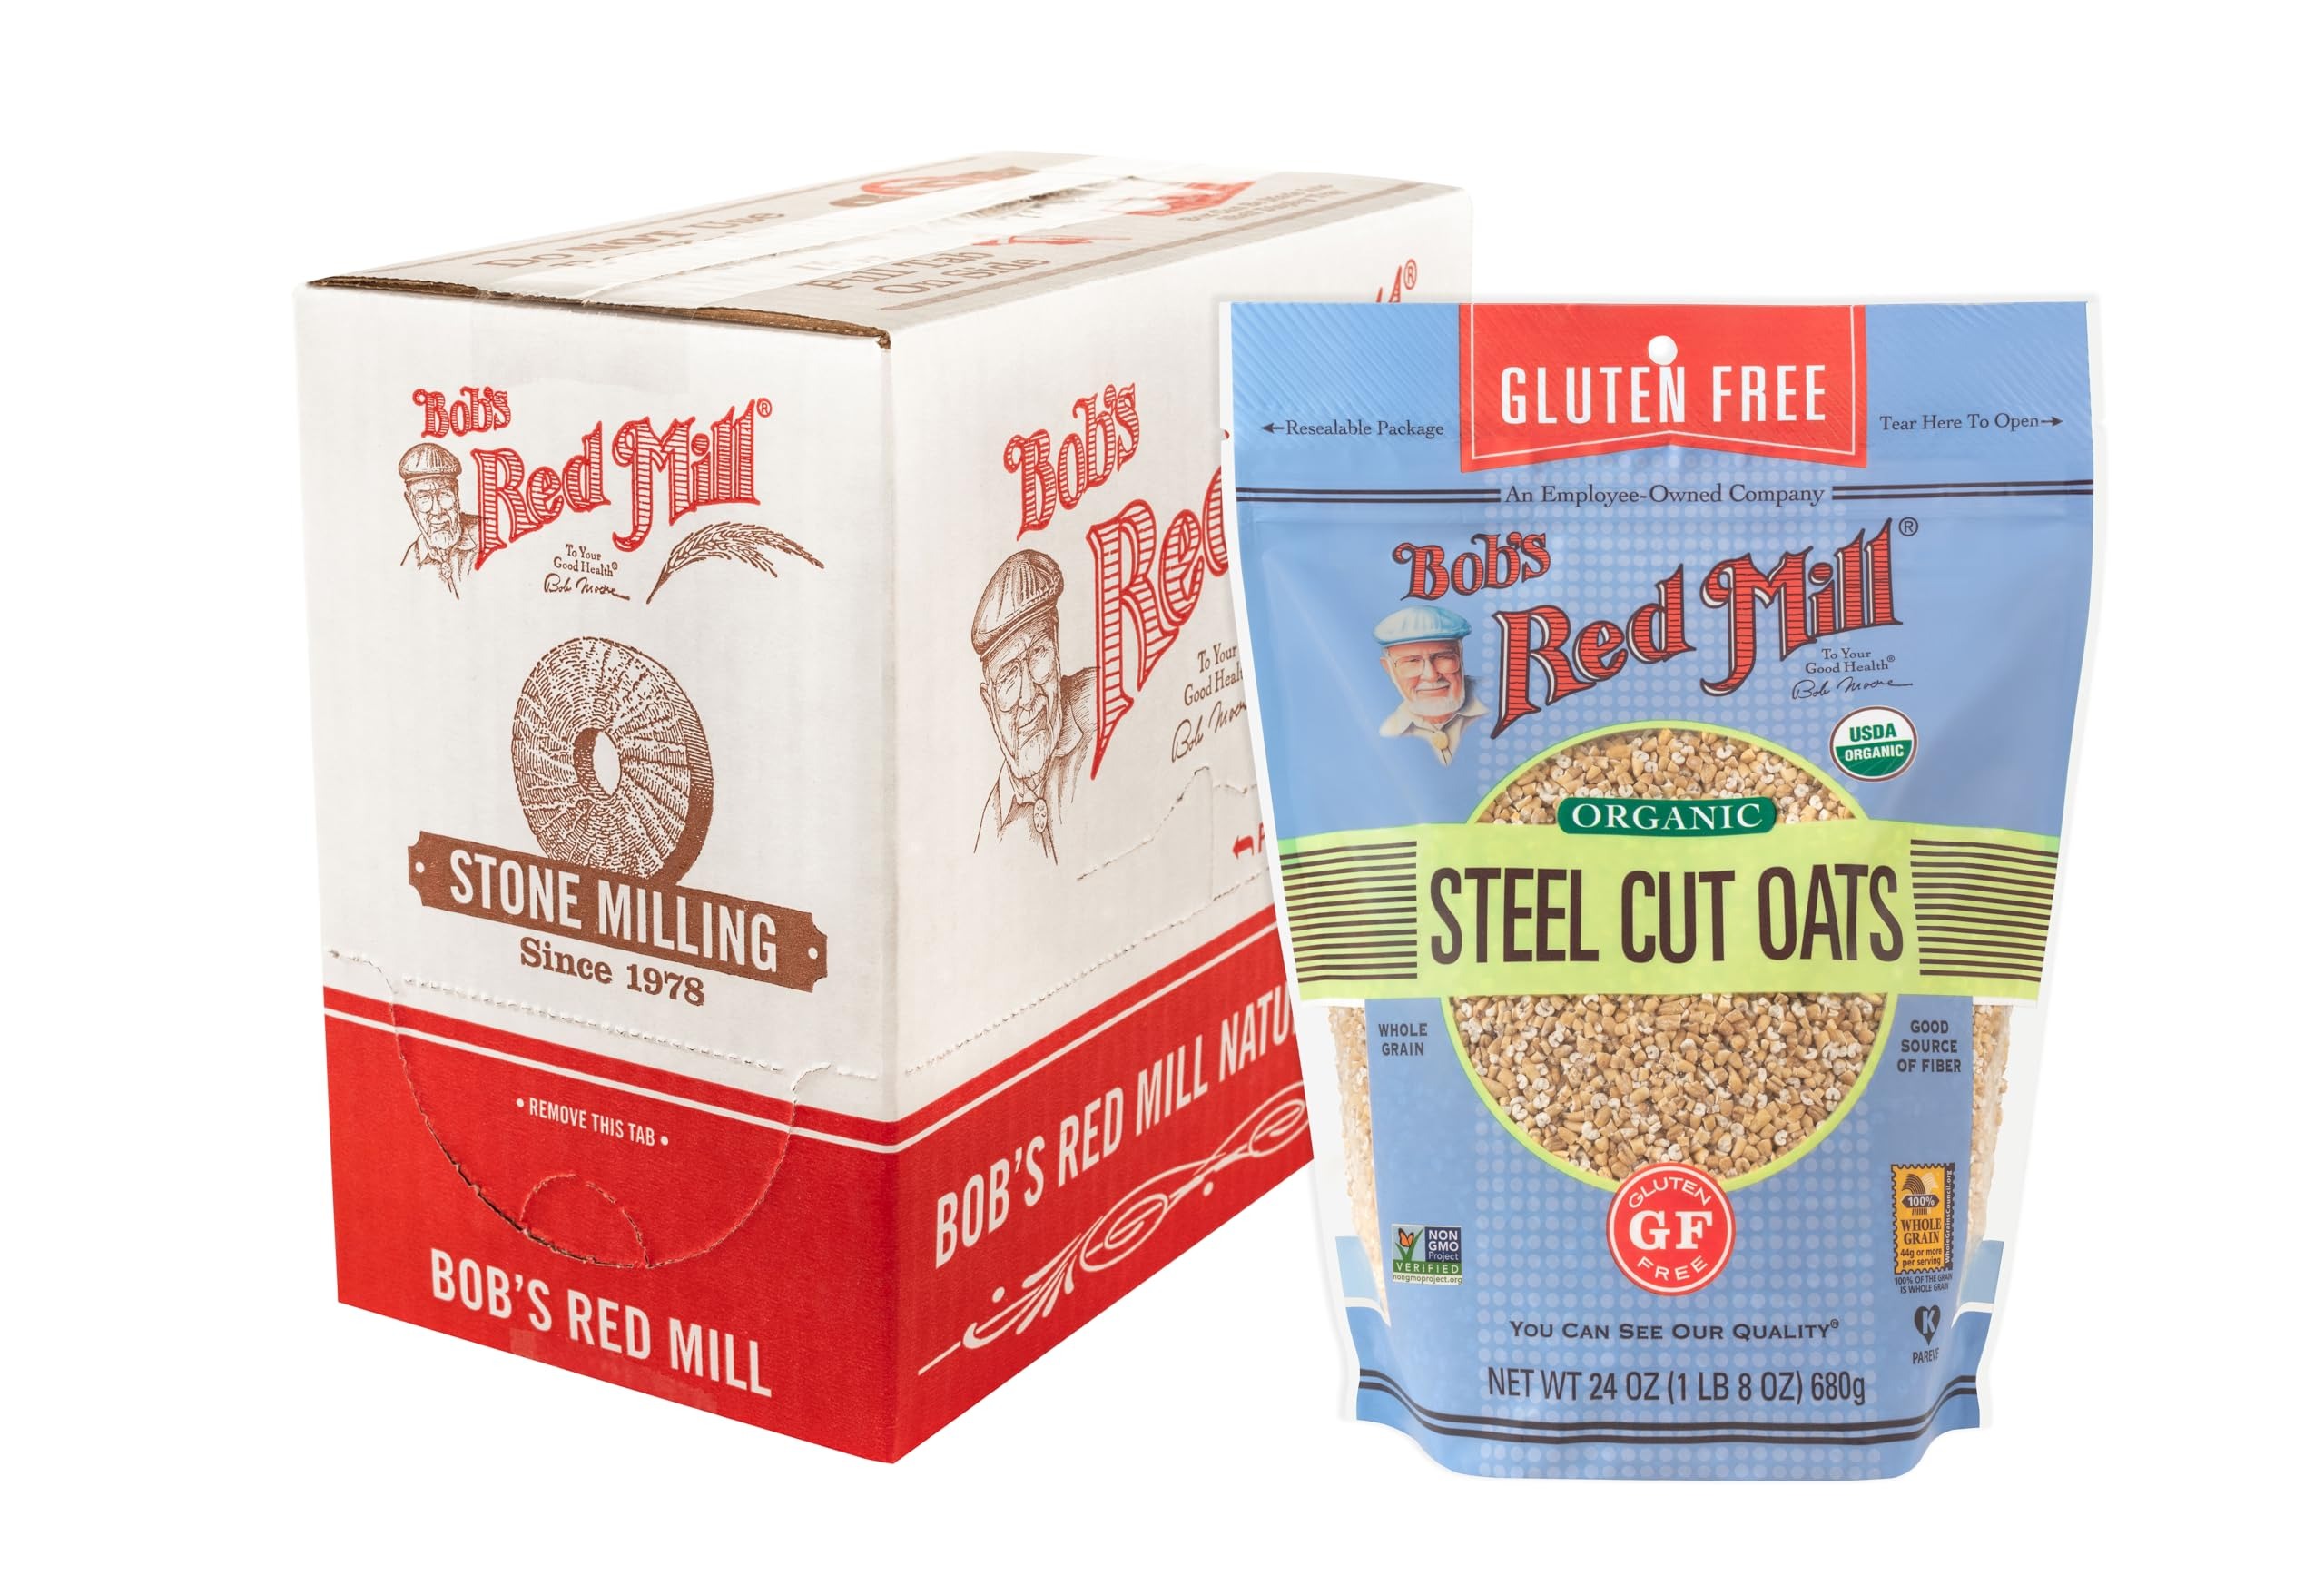
Item Name: Bob's Red Mill Gluten Free Organic Steel Cut Oats, 24oz (Pack of 4) - Non GMO, Whole Grain, Vegan, Kosher
Bullet Point 1: These Steel Cut Oats took home the winning trophy at both the 2009 and 2016 Golden Spurtle World Porridge Making Championship in Carrbridge, Scotland and are now known as World Champion Oatmeal
Bullet Point 2: Also known as Irish oats or pinhead oats, steel cut oats have a firmer “bite” than traditional rolled oats, and can also be used in savory dishes like risotto
Bullet Point 3: Oats are also incredibly nutritious—they’re a good source of fiber and protein and low in saturated fat
Bullet Point 4: Steel cut oats make an especially filling breakfast and a great start to your day: just don’t forget to set aside 15-20 minutes to cook them
Bullet Point 5: BOB'S RED MILL: Make folks a little happier: it’s the idea that keeps our stone mills grinding to fill every bag with wholesome goodness
Value: 96.0
Unit: Ounce

Price: 10.565